Russian Railways

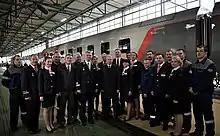
RZD staff during a presidential visit to a maintenance depot

The Russian Federation is the founder and sole shareholder of JSC Russian Railways. On behalf of its shareholders the powers are exercised by the Government of the Russian Federation. It approves the president of the company, forms the board of directors annually and approves the annual reports.